Regulation of food and dietary supplements by the U.S. Food and Drug Administration

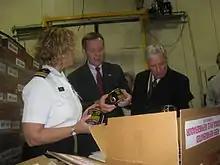
An FDA Inspector gives an overview of the seafood inspection process to HHS Secretary Mike Leavitt and FDA Commissioner Andrew von Eschenbach at a Baltimore, Maryland processing facility owned by Phillips Foods, Inc. and Seafood Restaurants.

The FDA has the authority to inspect any establishment in which food is manufactured, processed, packed, or held. In searching for contamination, the FDA typically uses organoleptic inspection methods – investigators trained to distinguish contamination and decomposition by sight and smell. Upon completion of such an inspection, the FDA will generate an "Establishment Inspection Report" (EIR) detailing any problems found. Where problems are found, the FDA will instruct the owner of the inspected facility how to proceed in resolving those problems. FDA inspectors may take photographs of an establishment unless they are expressly told not to do so, and the owner of the establishment must provide an employee to answer questions that arise during the inspection. If the owner of an establishment refuses to permit FDA inspectors to enter a covered establishment, or any part of one, then the FDA may obtain a search warrant to enter.